Ruhans

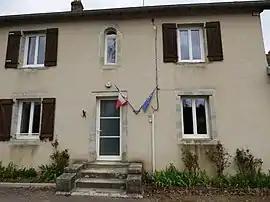
The town hall in Ruhans

Ruhans is a commune in the Haute-Saône department in the region of Bourgogne-Franche-Comté in eastern France.